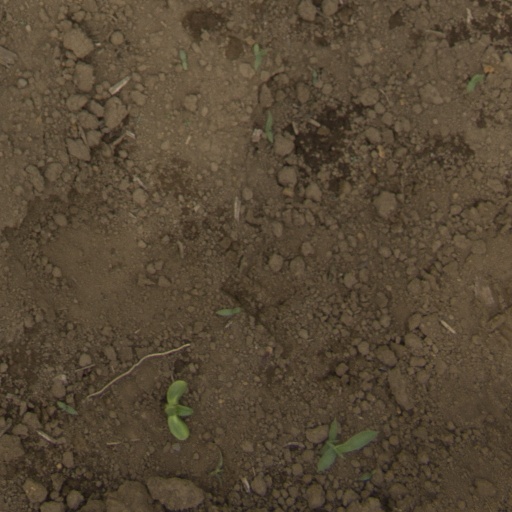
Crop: Jerusalem artichoke